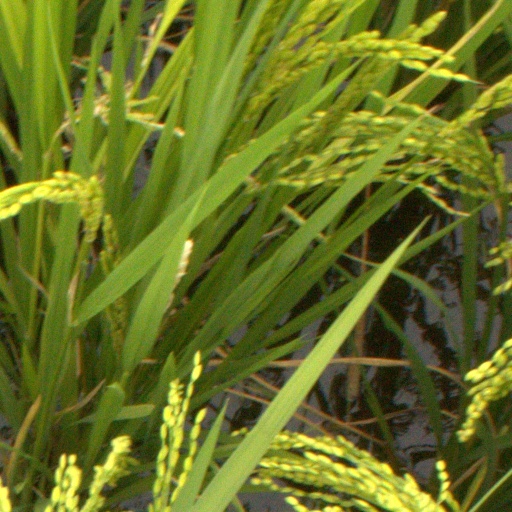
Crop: rice